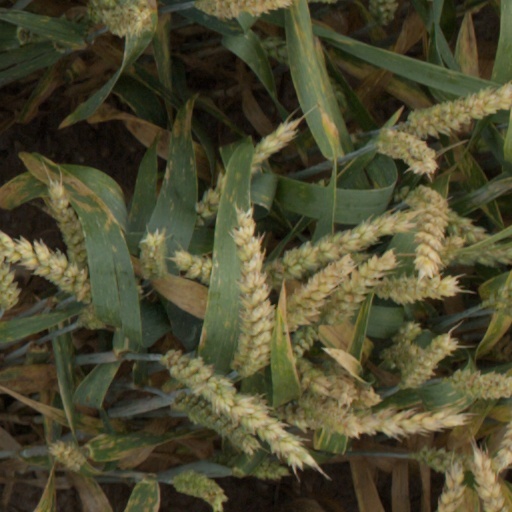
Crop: wheat